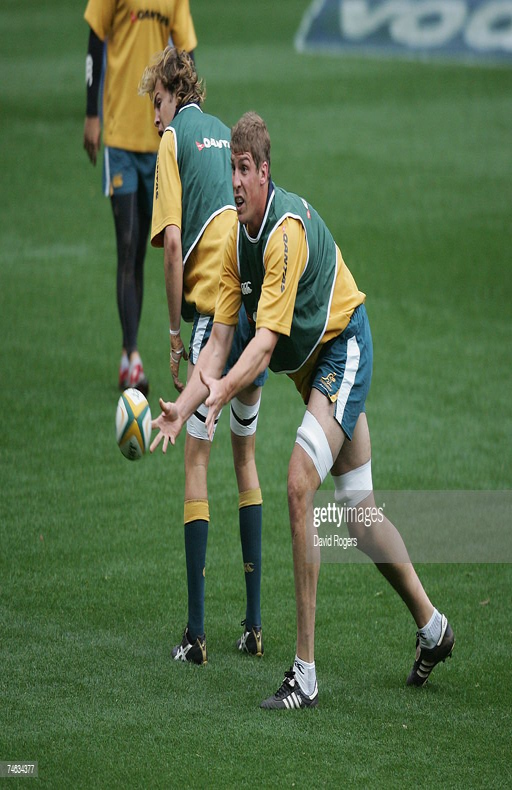
rugby player , the lock passes the ball during the captain 's run held .